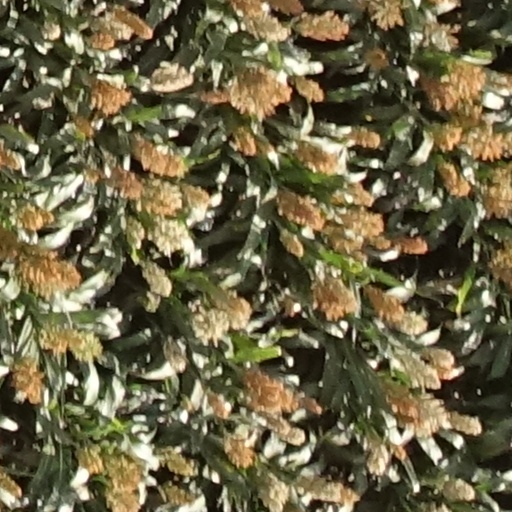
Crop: sorghum